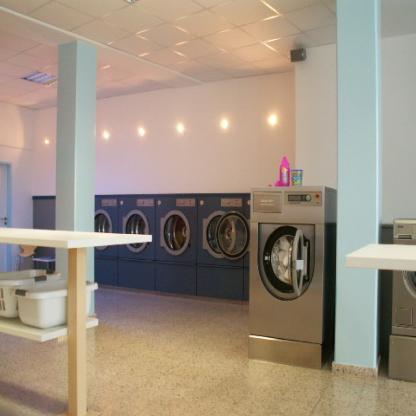
Scene: Indoor